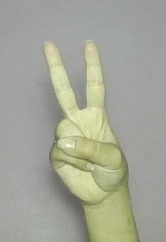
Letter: taa